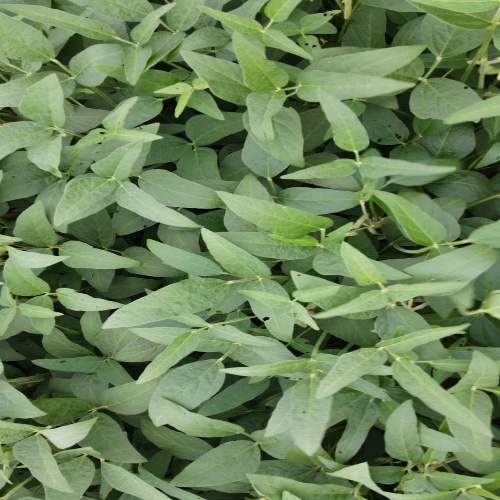
Label: Diabrotica_speciosa